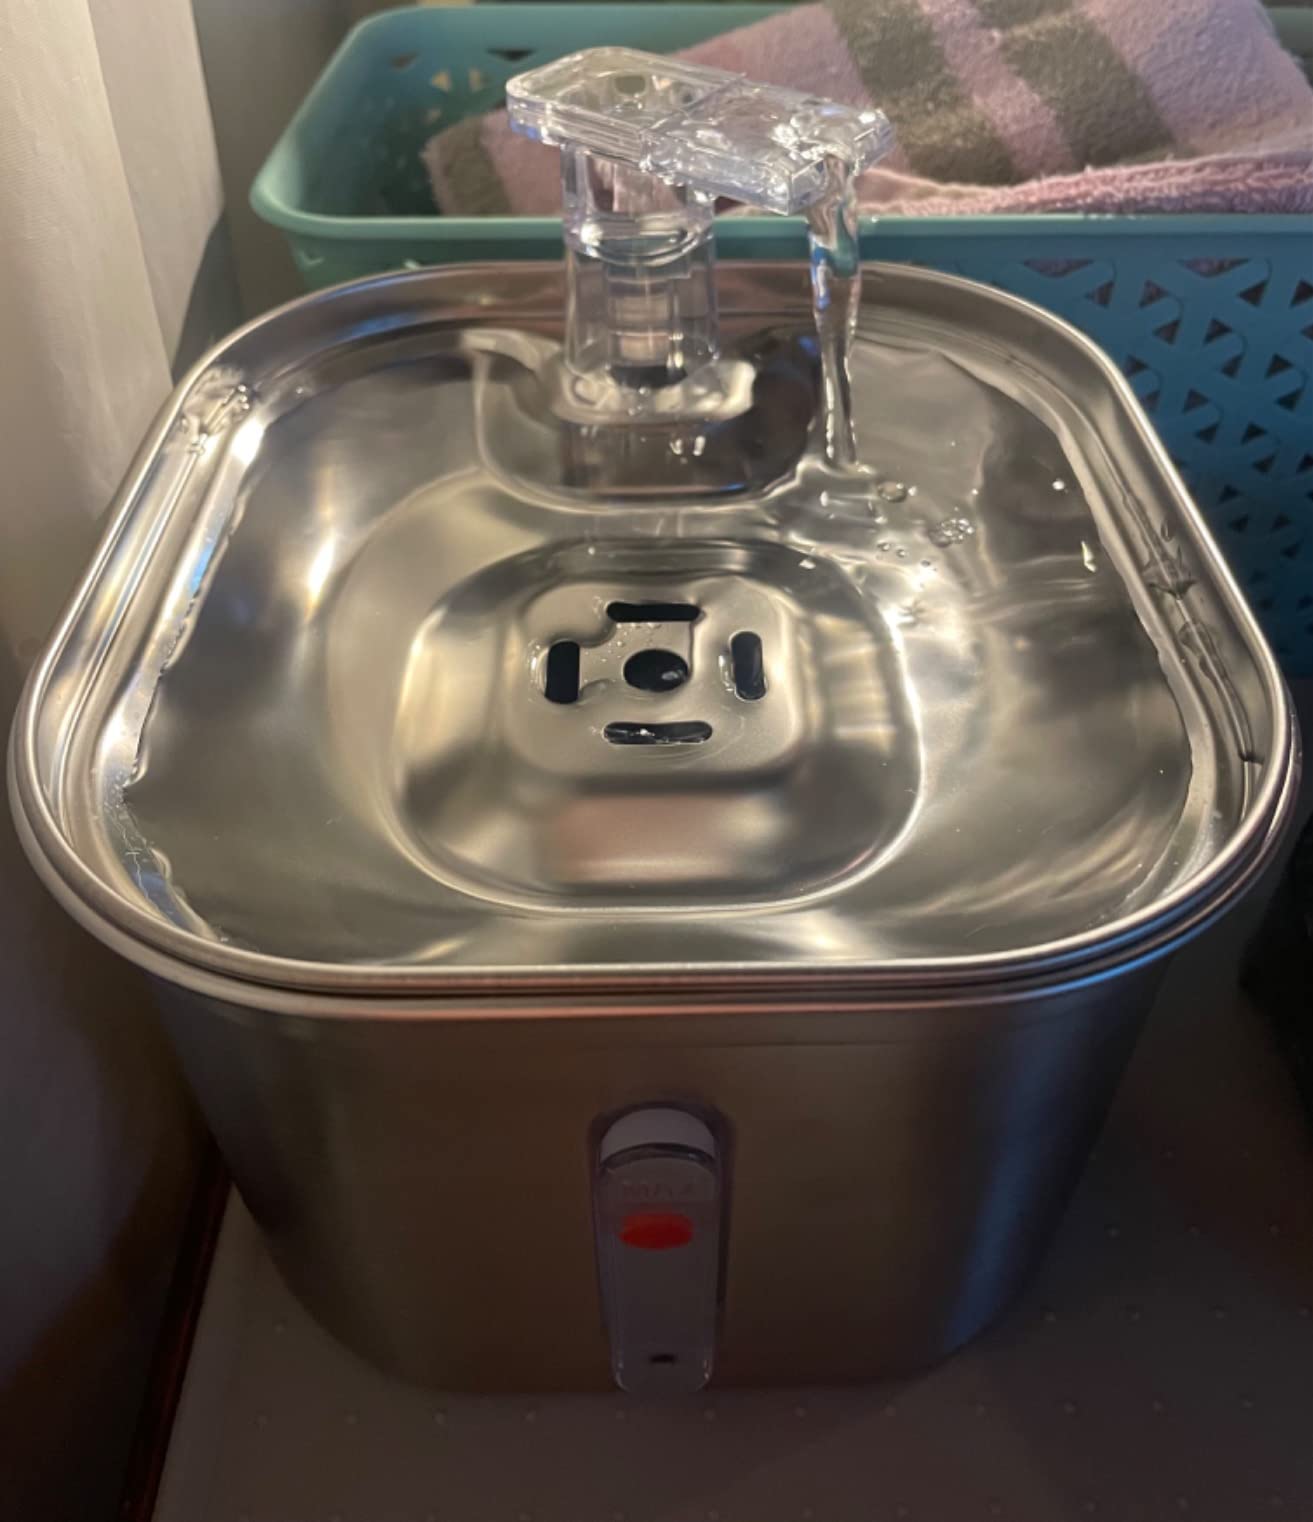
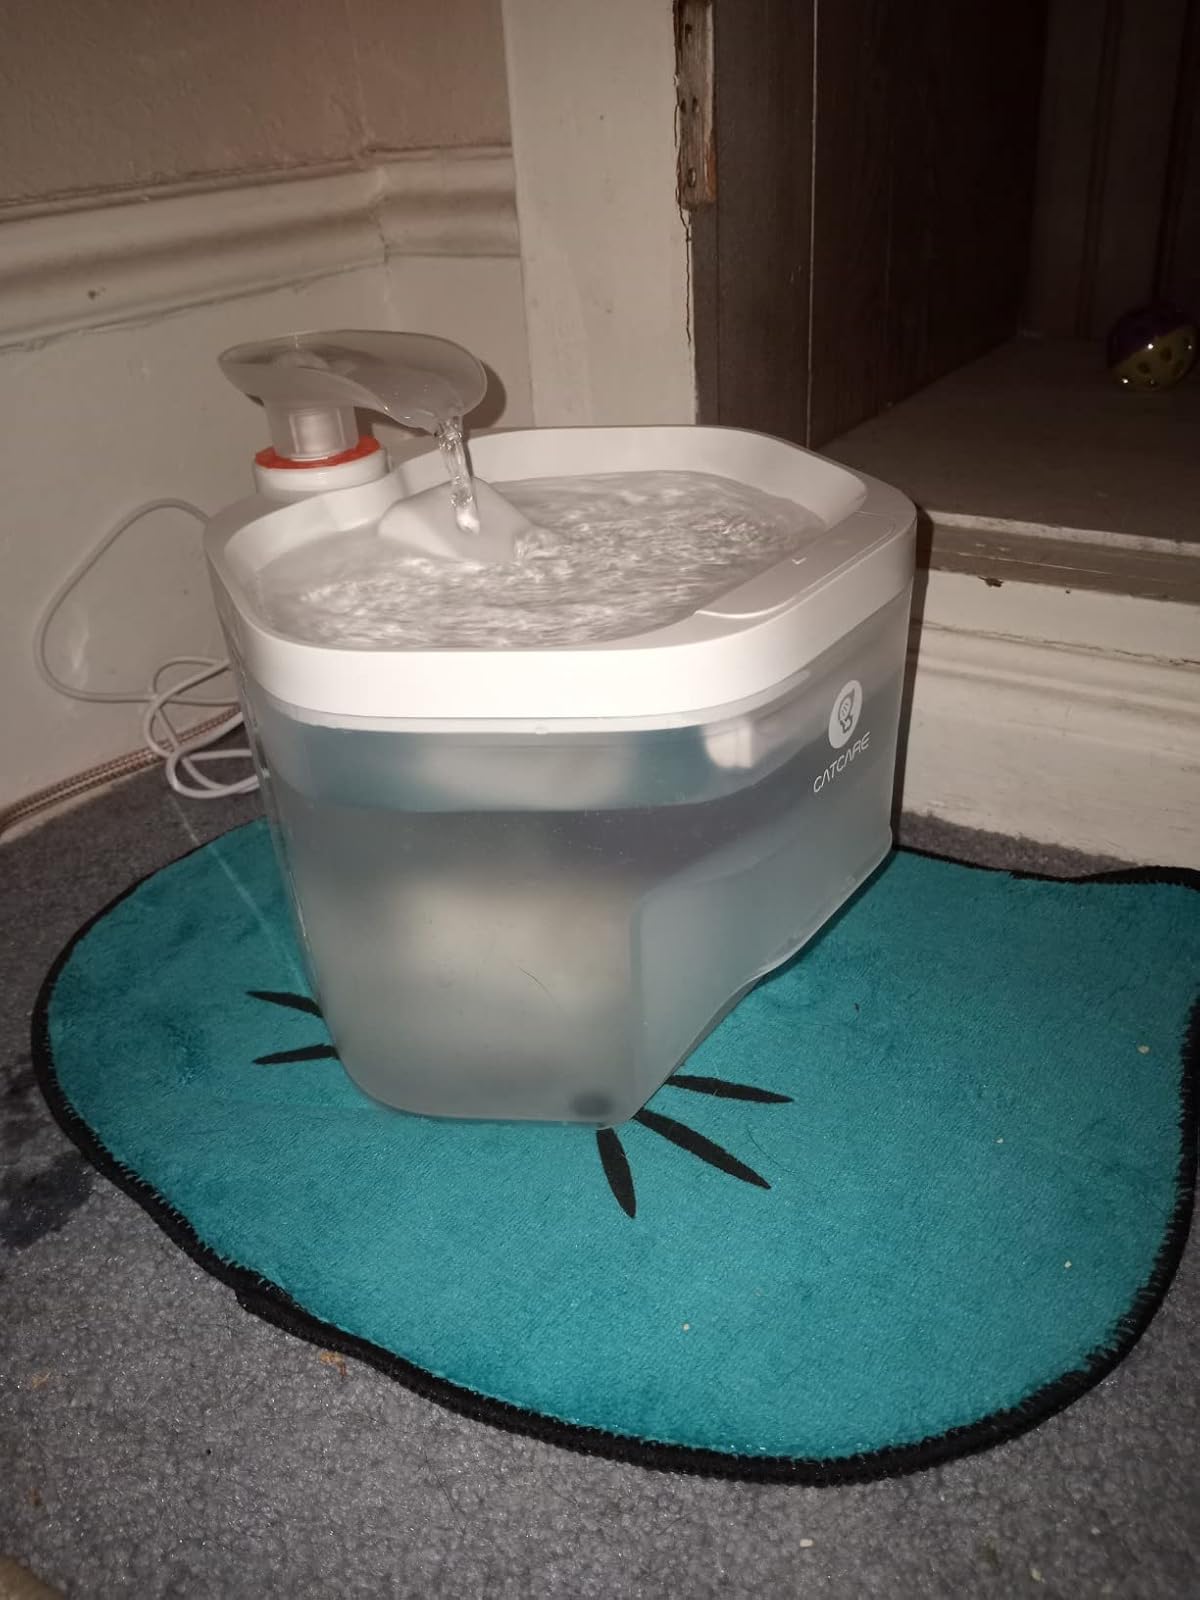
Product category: items_bowl
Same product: no